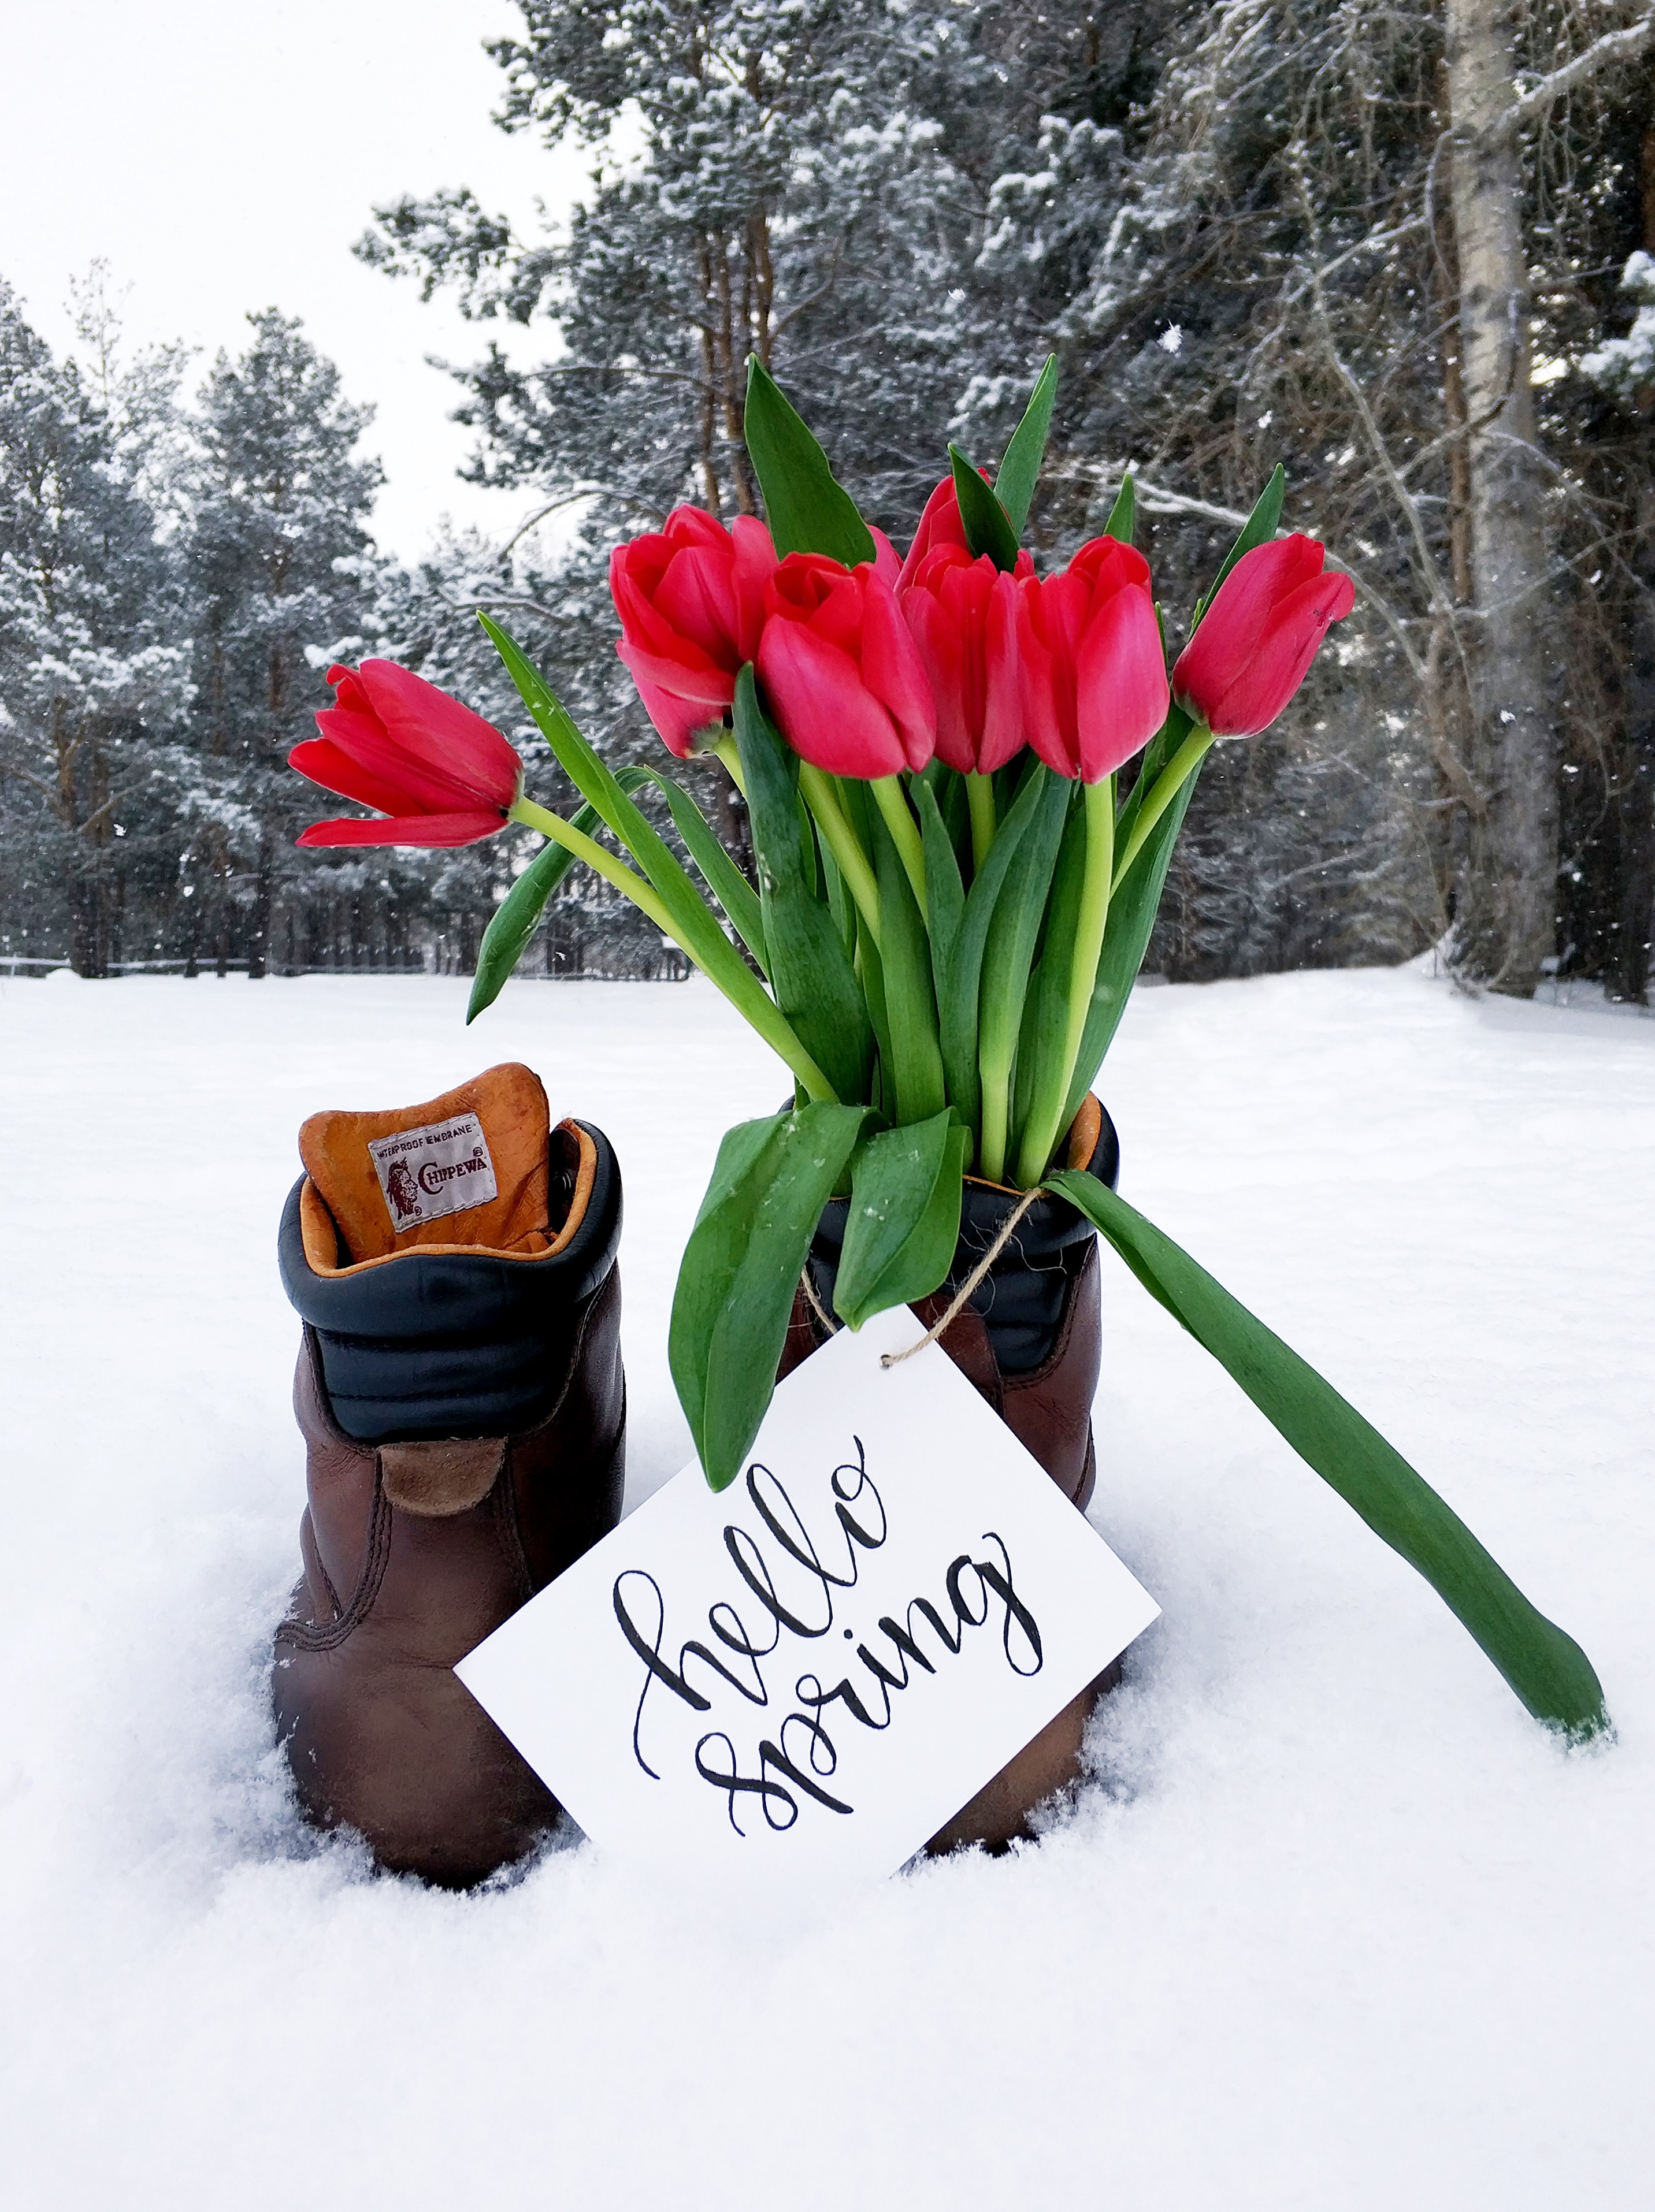
flower, snow, red, plant, tulip, winter, spring, botany, cut flowers, flowering plant, floristry, flowerpot, lily family, plant stem, hippeastrum, bouquet, floral design, flower arranging, amaryllis family, herbaceous plant, wildflower